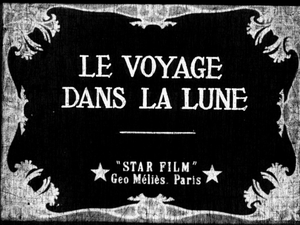
Le Voyage dans la Lune est un film de science-fiction français écrit, produit et réalisé par Georges Méliès, et sorti en 1902.